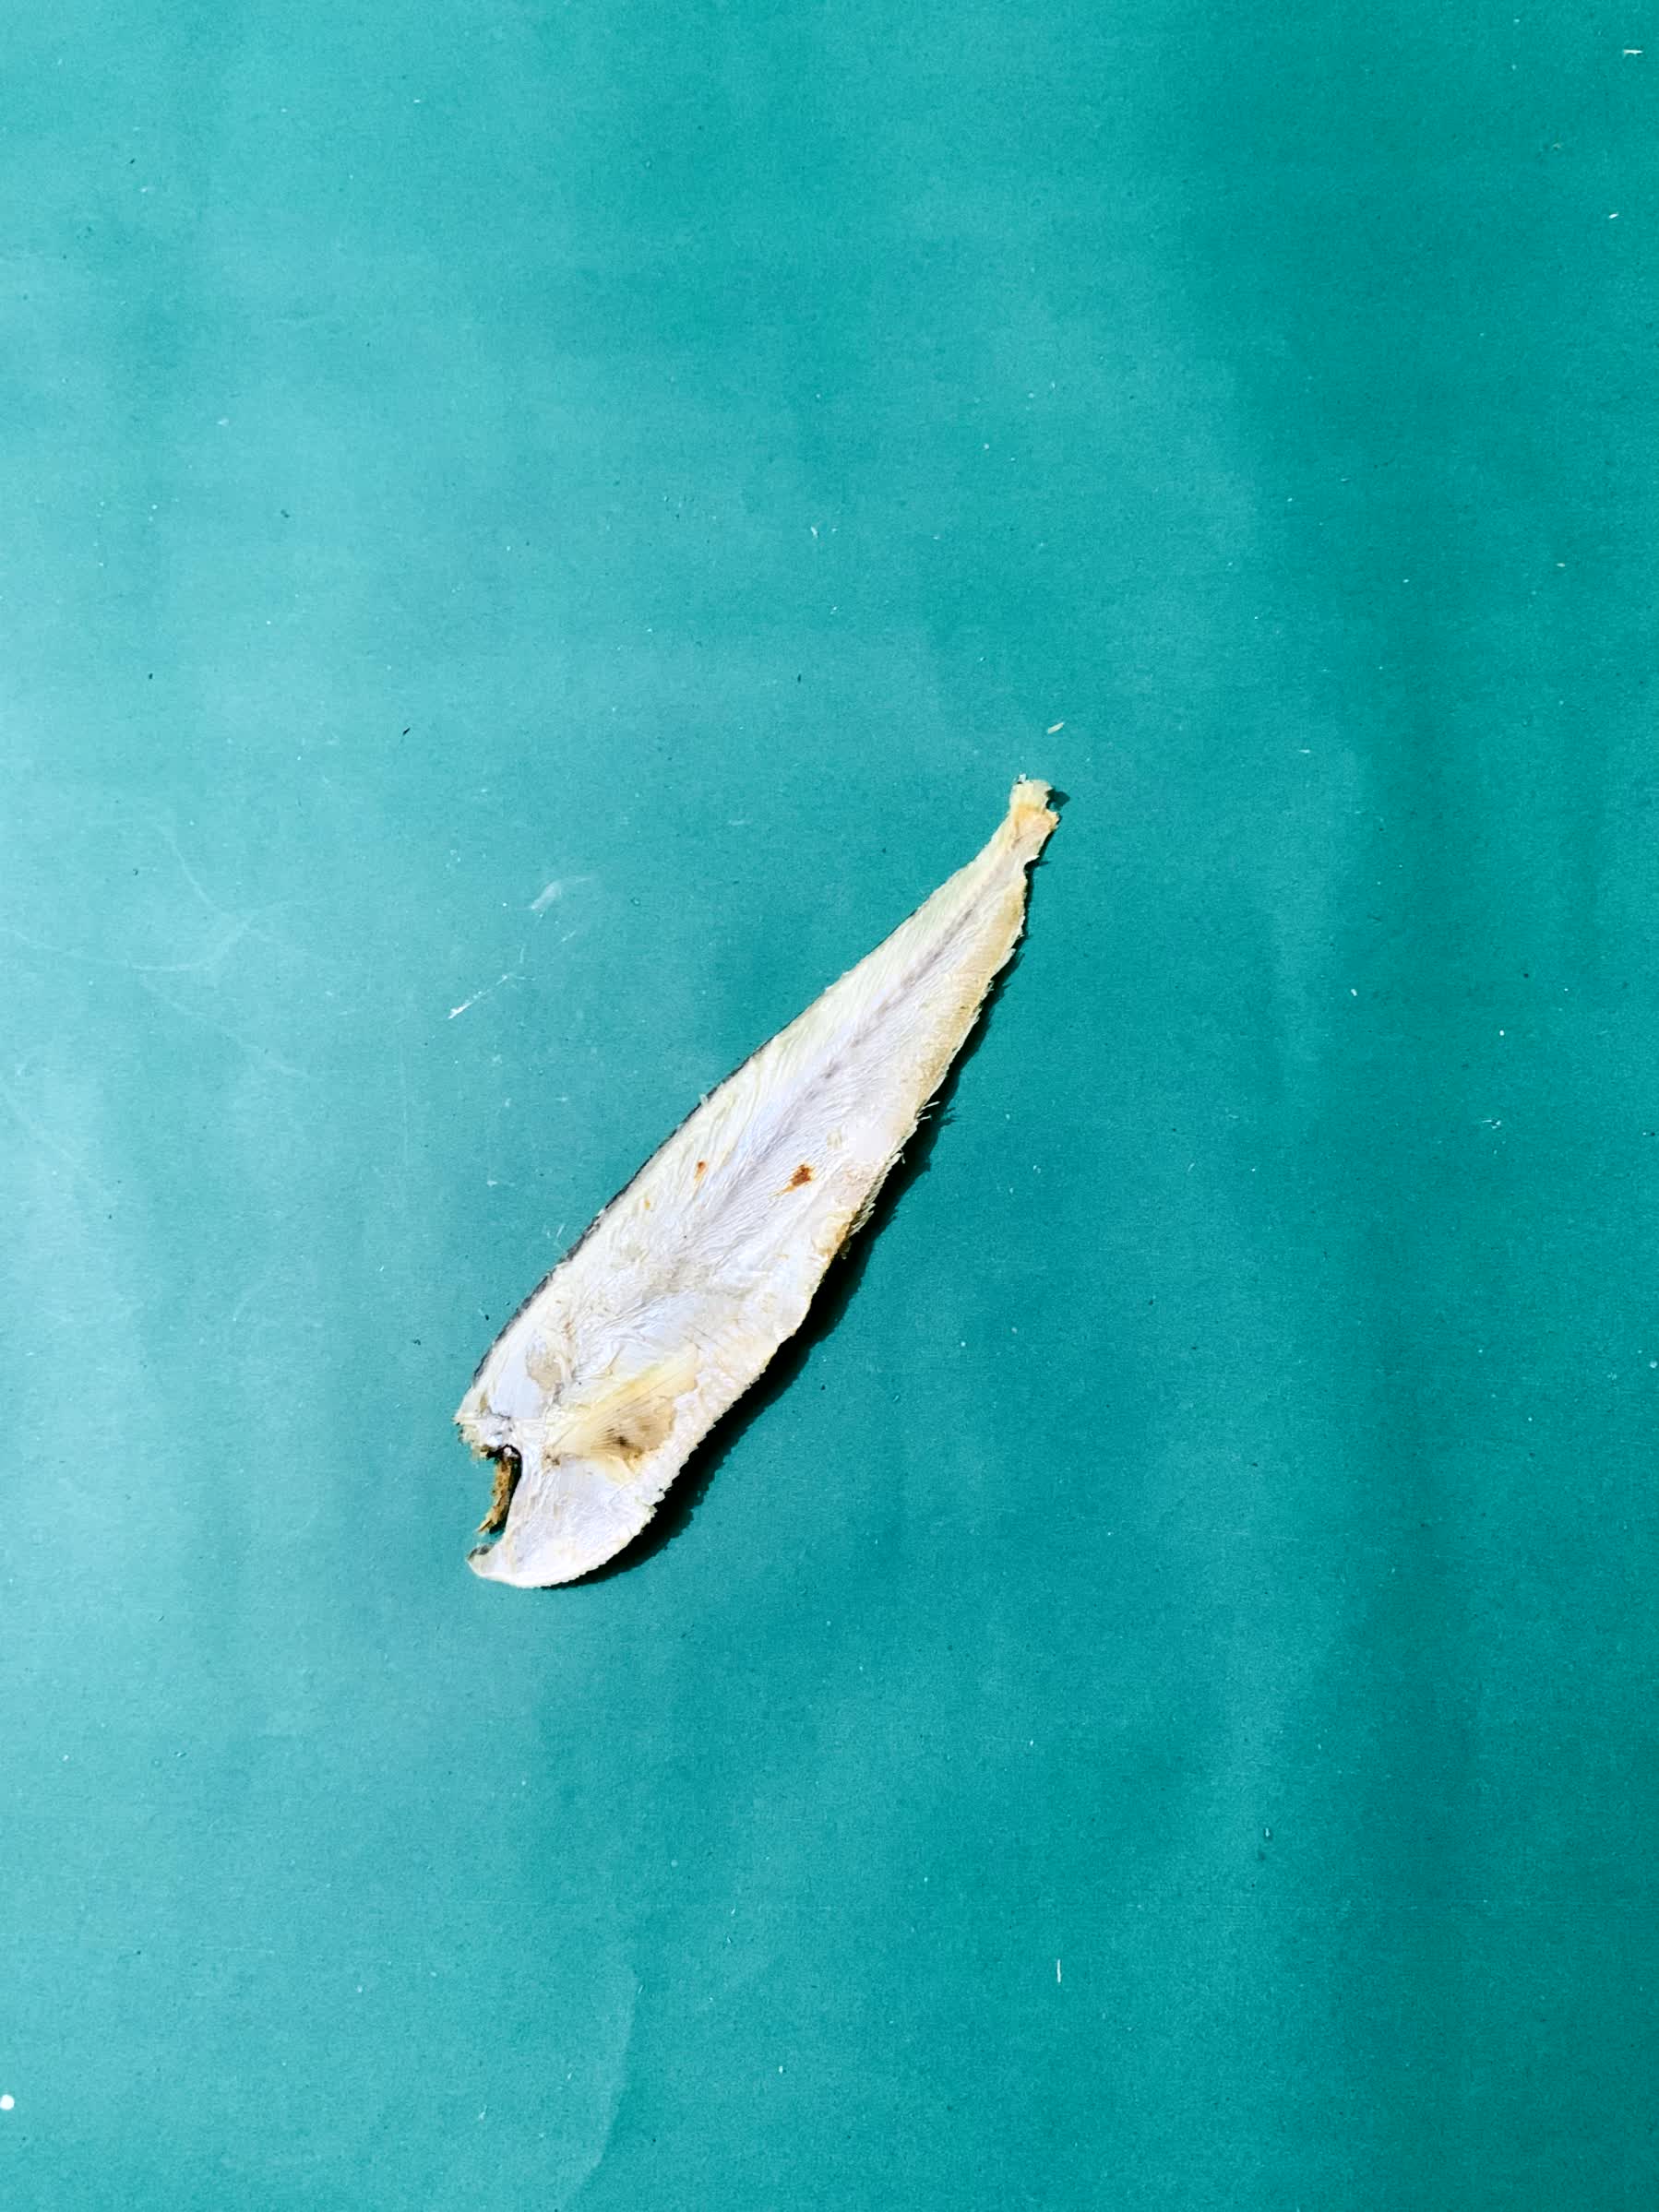
Species: Shukna Feuwa